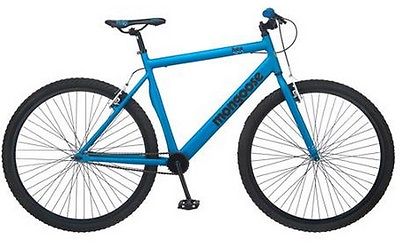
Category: bicycle